Demographics of Western Norway

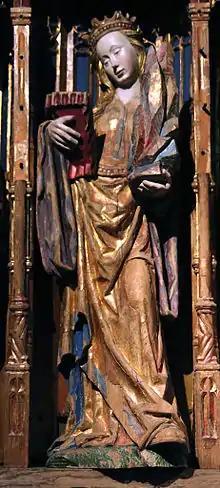
Statue of Saint Sunniva, the patron saint of the Norwegian Diocese of Bjørgvin. According to legend, Sunniva was the heir of an Irish kingdom, but had to flee when a king, who wanted to marry her, invaded. At the Norwegian island of Selja, in the present-day municipality of Selje, she and her followers took refuge in a cave. The locals suspected the foreigners of stealing their sheep, and the ruler Håkon Jarl was sent for. Sunniva and her followers prayed to God that they should not fall into the hands of the heathens, upon which rocks fell down blocking the entrance to the cave.

Protestantism is the majority religion in Norway. Most Norwegians are Lutheran and members of the Church of Norway. Over 85% of the population is member here. Every municipalities have Protestant churches. Many municipalities, for example Austevoll, a small municipality with around 4,000 inhabitants, have over 13 church buildings. Most Norwegians are not active in the church. Nevertheless, there are many who participate to worship at Christmas Eve. People outside the cities are often more religious than the population in the cities, although there are many religious Christians immigrants in the cities.